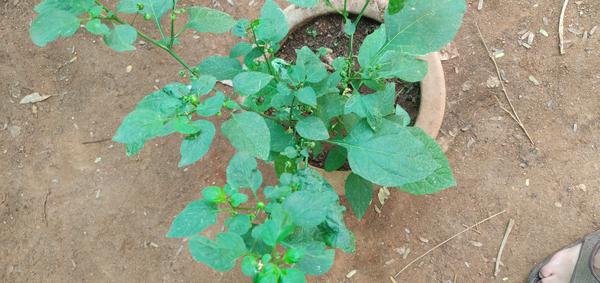
Plant: Ganike